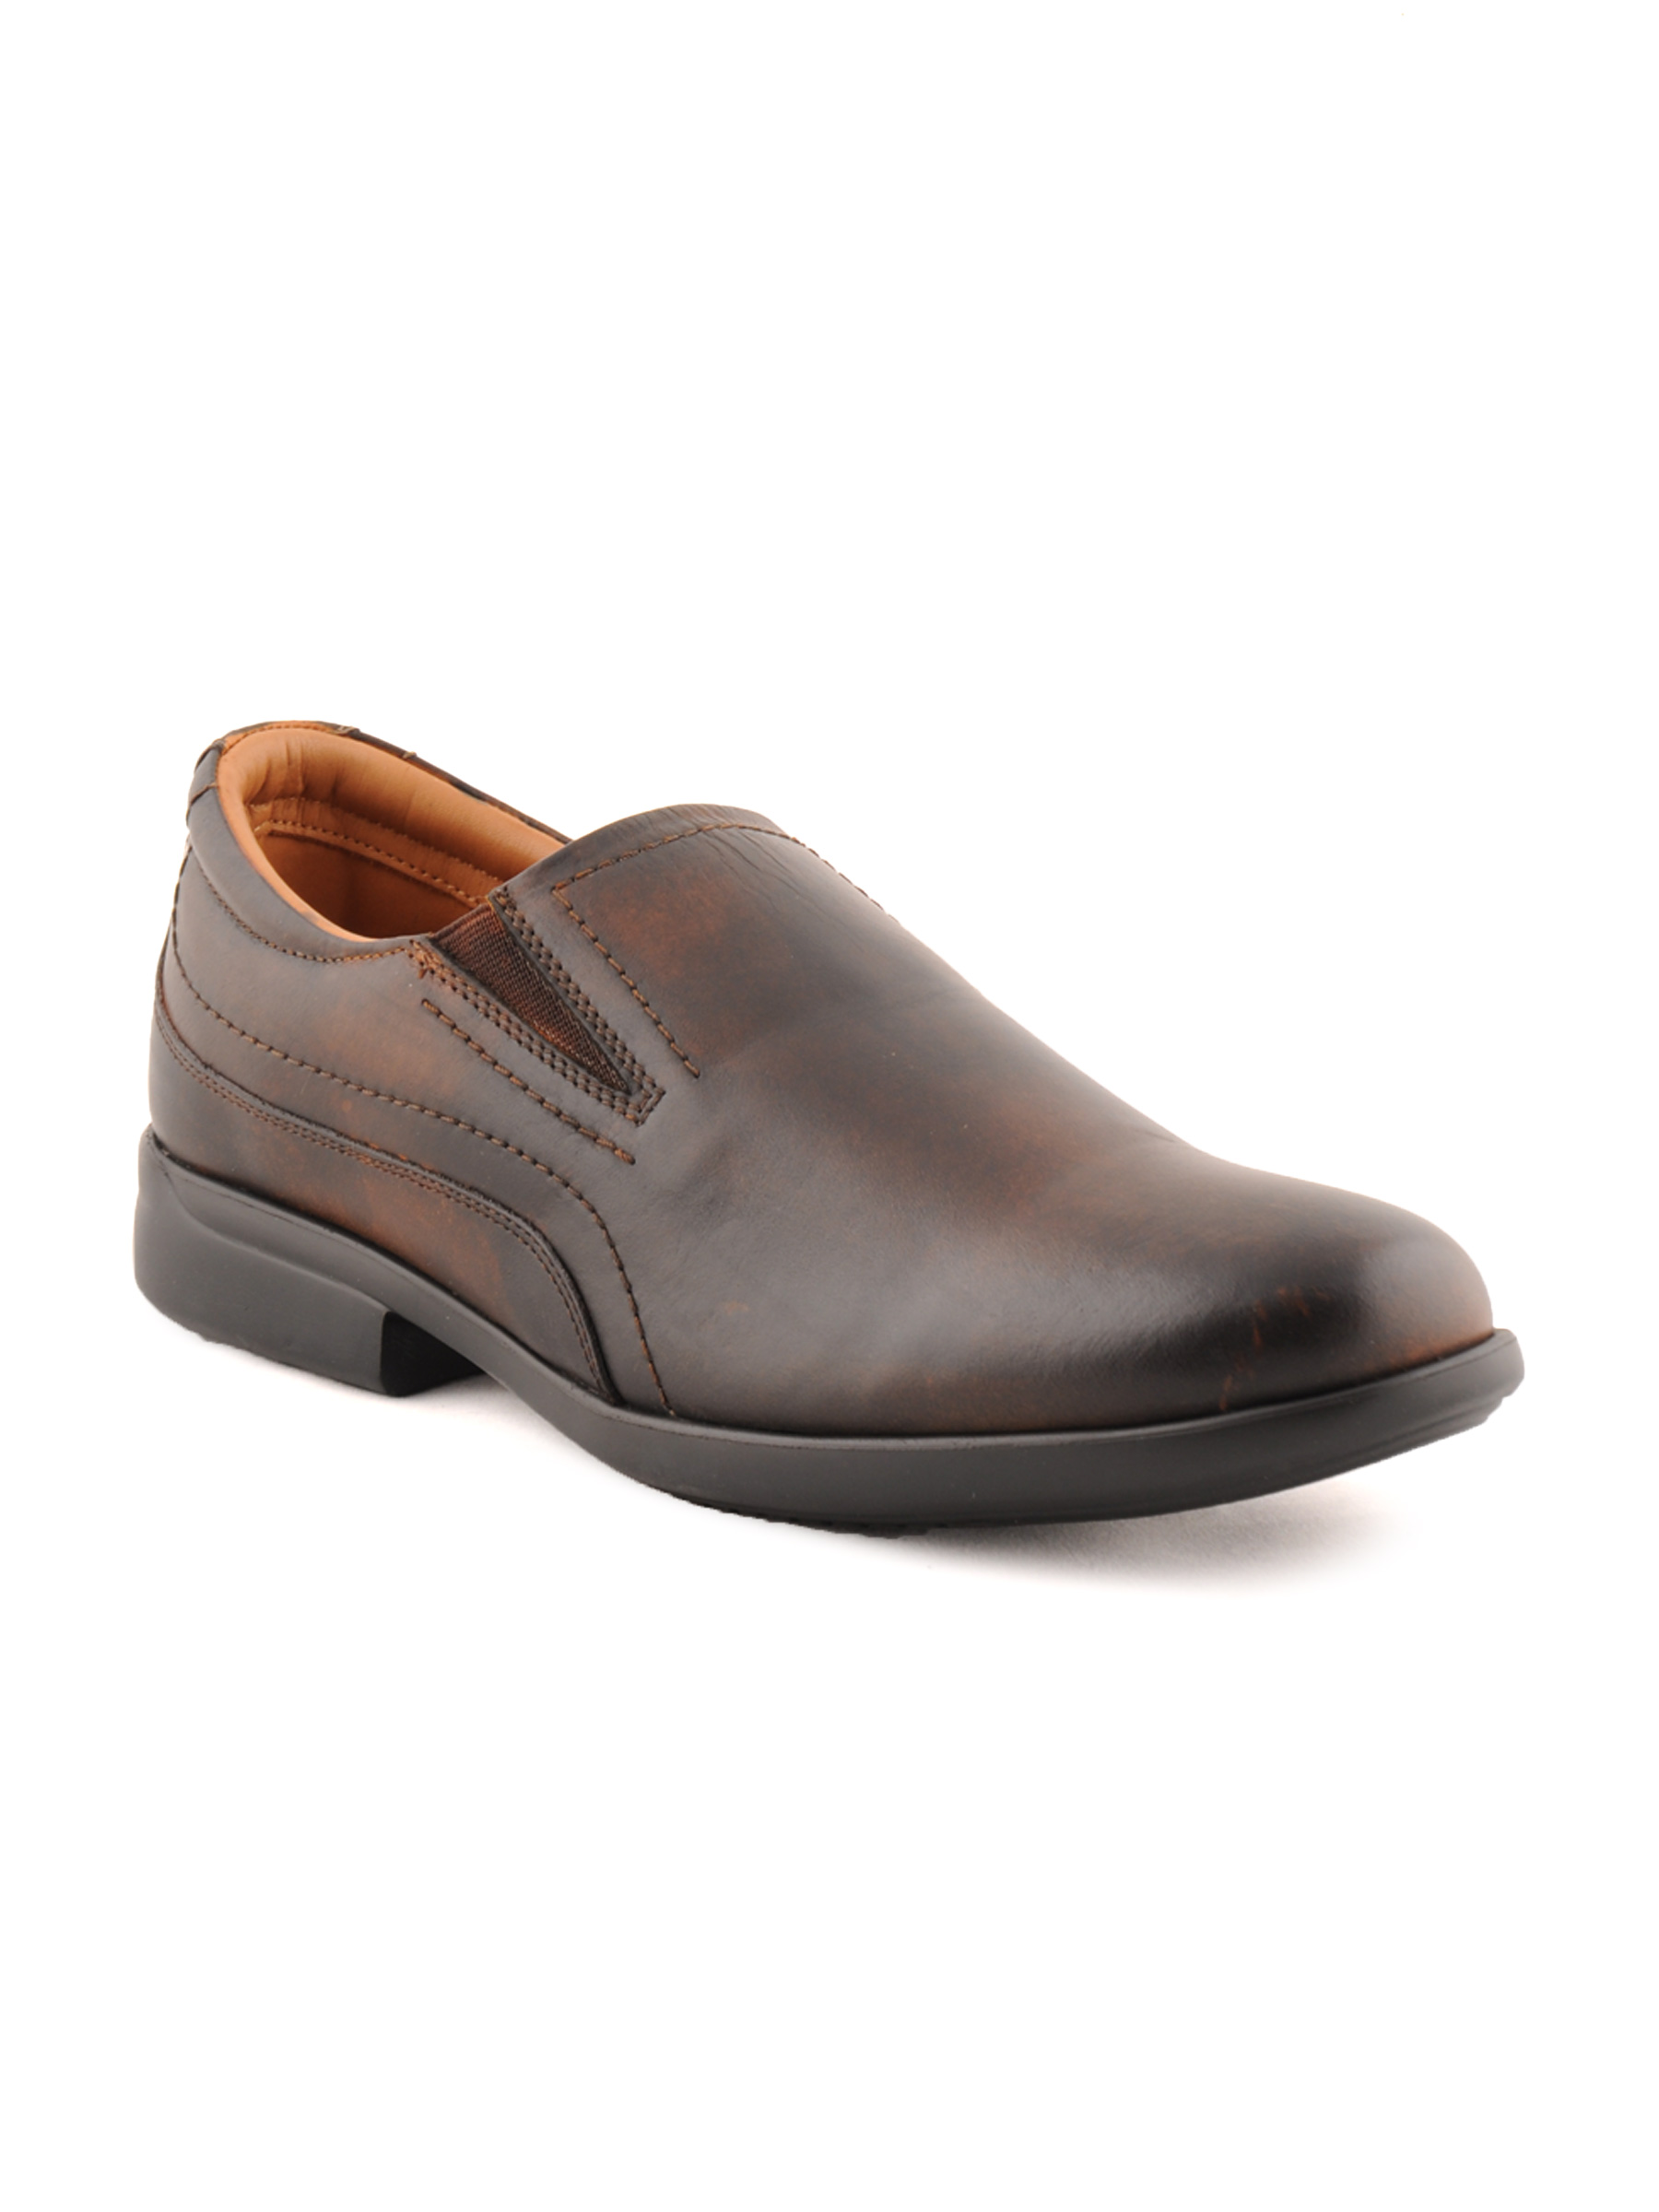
Franco Leone Men Formal Tan Formal Shoes
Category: Footwear / Shoes / Formal Shoes
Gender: Men
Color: Tan
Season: Summer 2013
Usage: Formal